The Wedding Dance

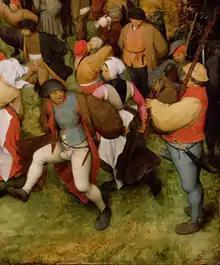
Lower right-hand detail

The popular painting shows a group of 125 wedding guests wearing clothing from the times, presented in the canvas in an apparently chaotic way in an outdoor party surrounded by trees. The brides wore black as it was the Renaissance period and the men wore codpieces, which were an important part of their clothing at the time. Voyeurism (spying on people engaged in intimate behaviours) is shown throughout the work.